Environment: real
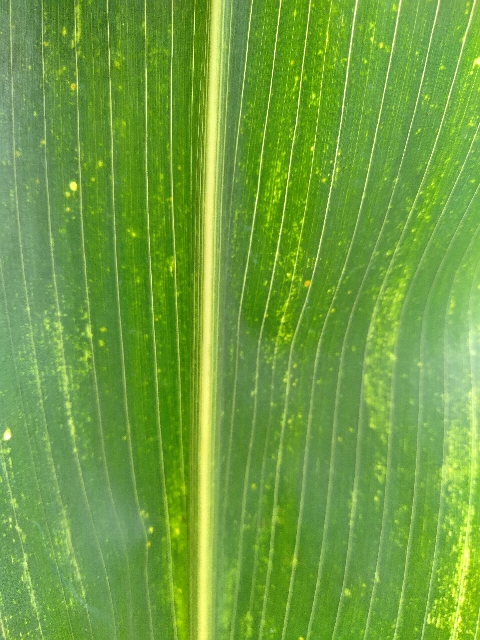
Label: lethal_necrosis